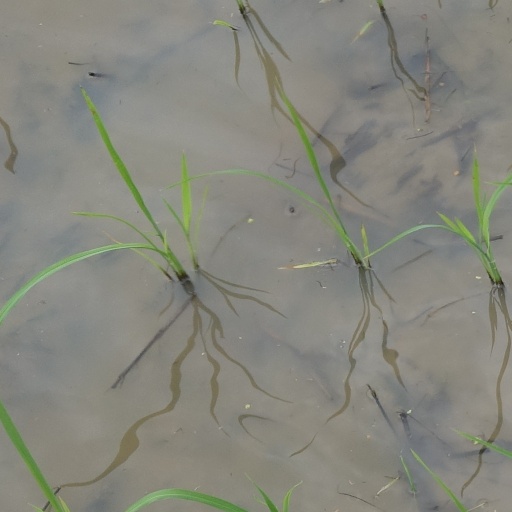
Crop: rice